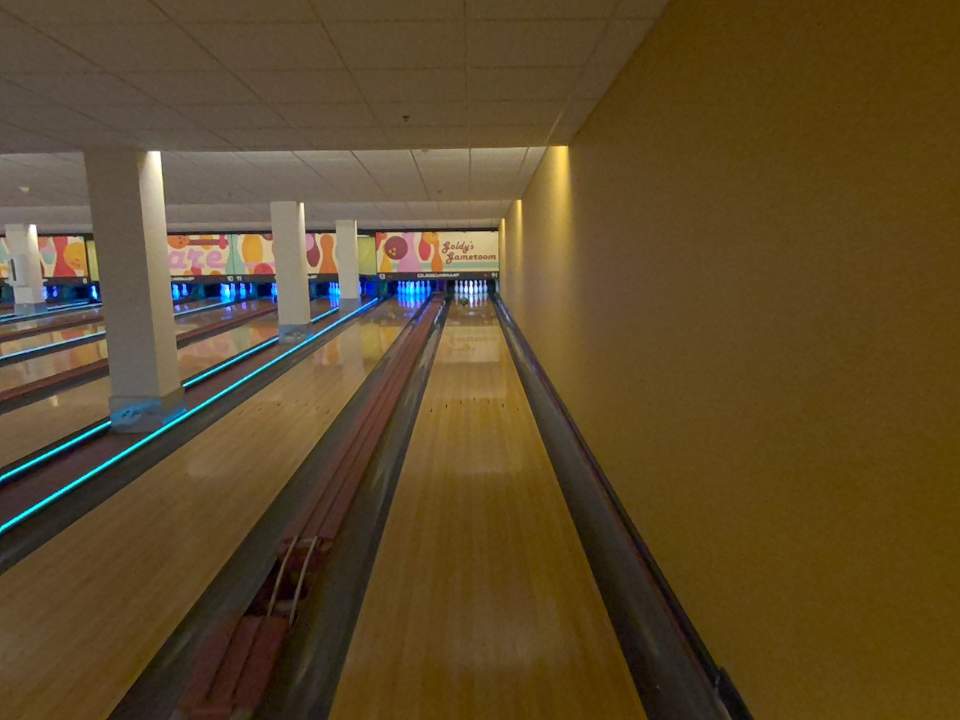
Object: bowling_ball